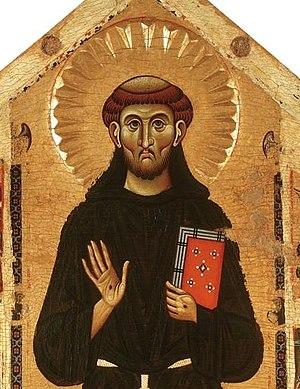
Le Maître de Santa Maria Primerana est un peintre anonyme florentin, de culture giuntesque, actif entre 1240 et 1270 environ.